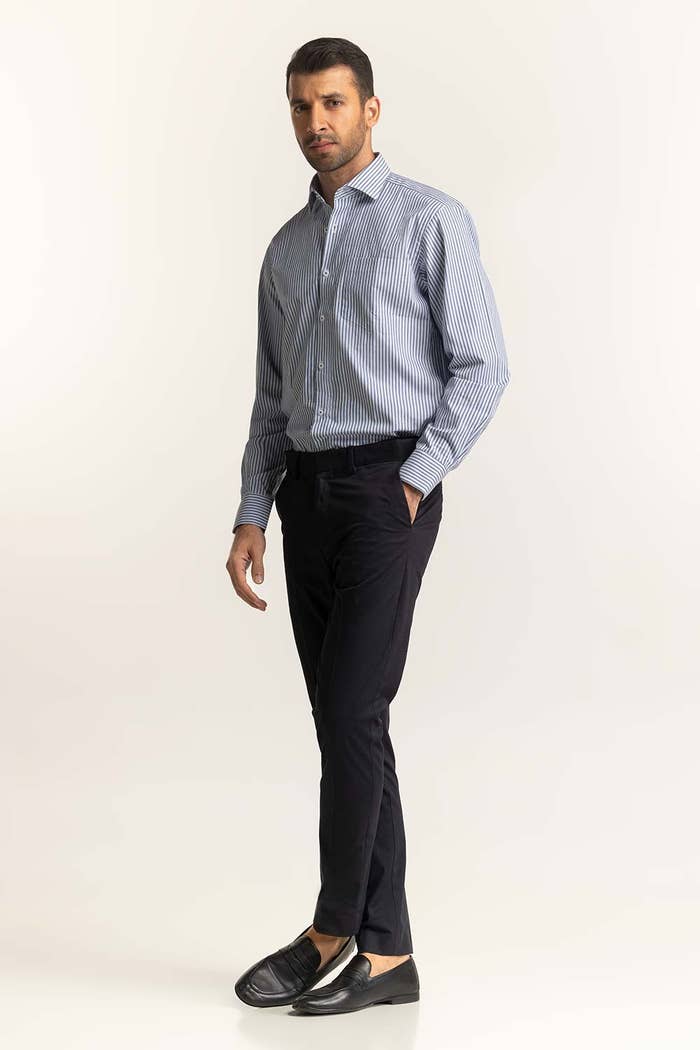
blue slim fit check dress tee